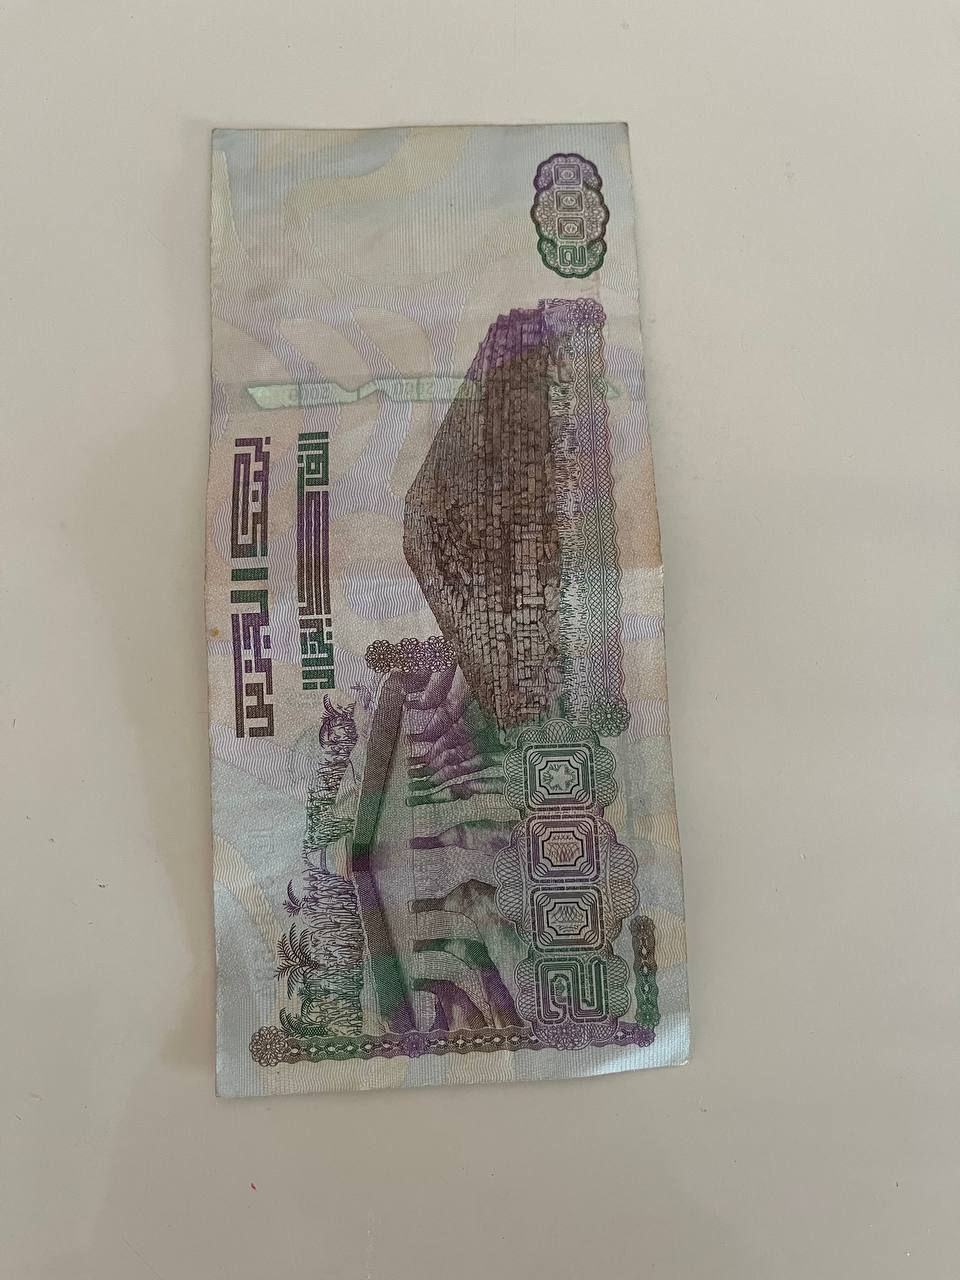
Denomination: 2000DZD